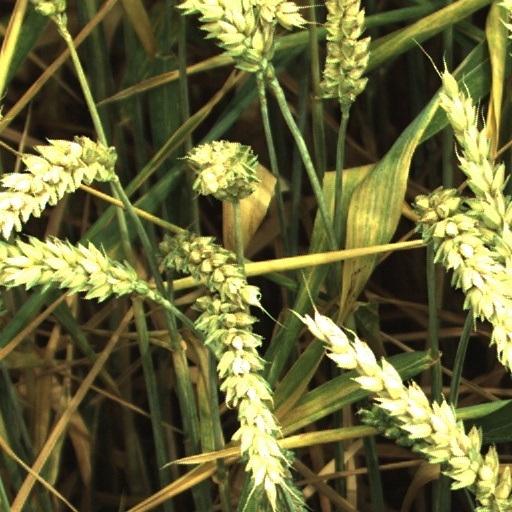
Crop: wheat